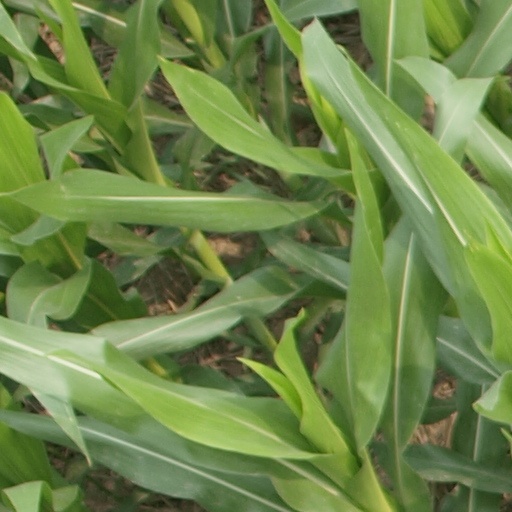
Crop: maize; corn